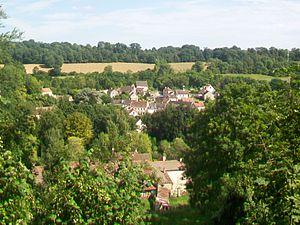
Vue sur le village depuis l'ouest.
Glaignes est une commune française située dans le département de l'Oise en région Hauts-de-France.